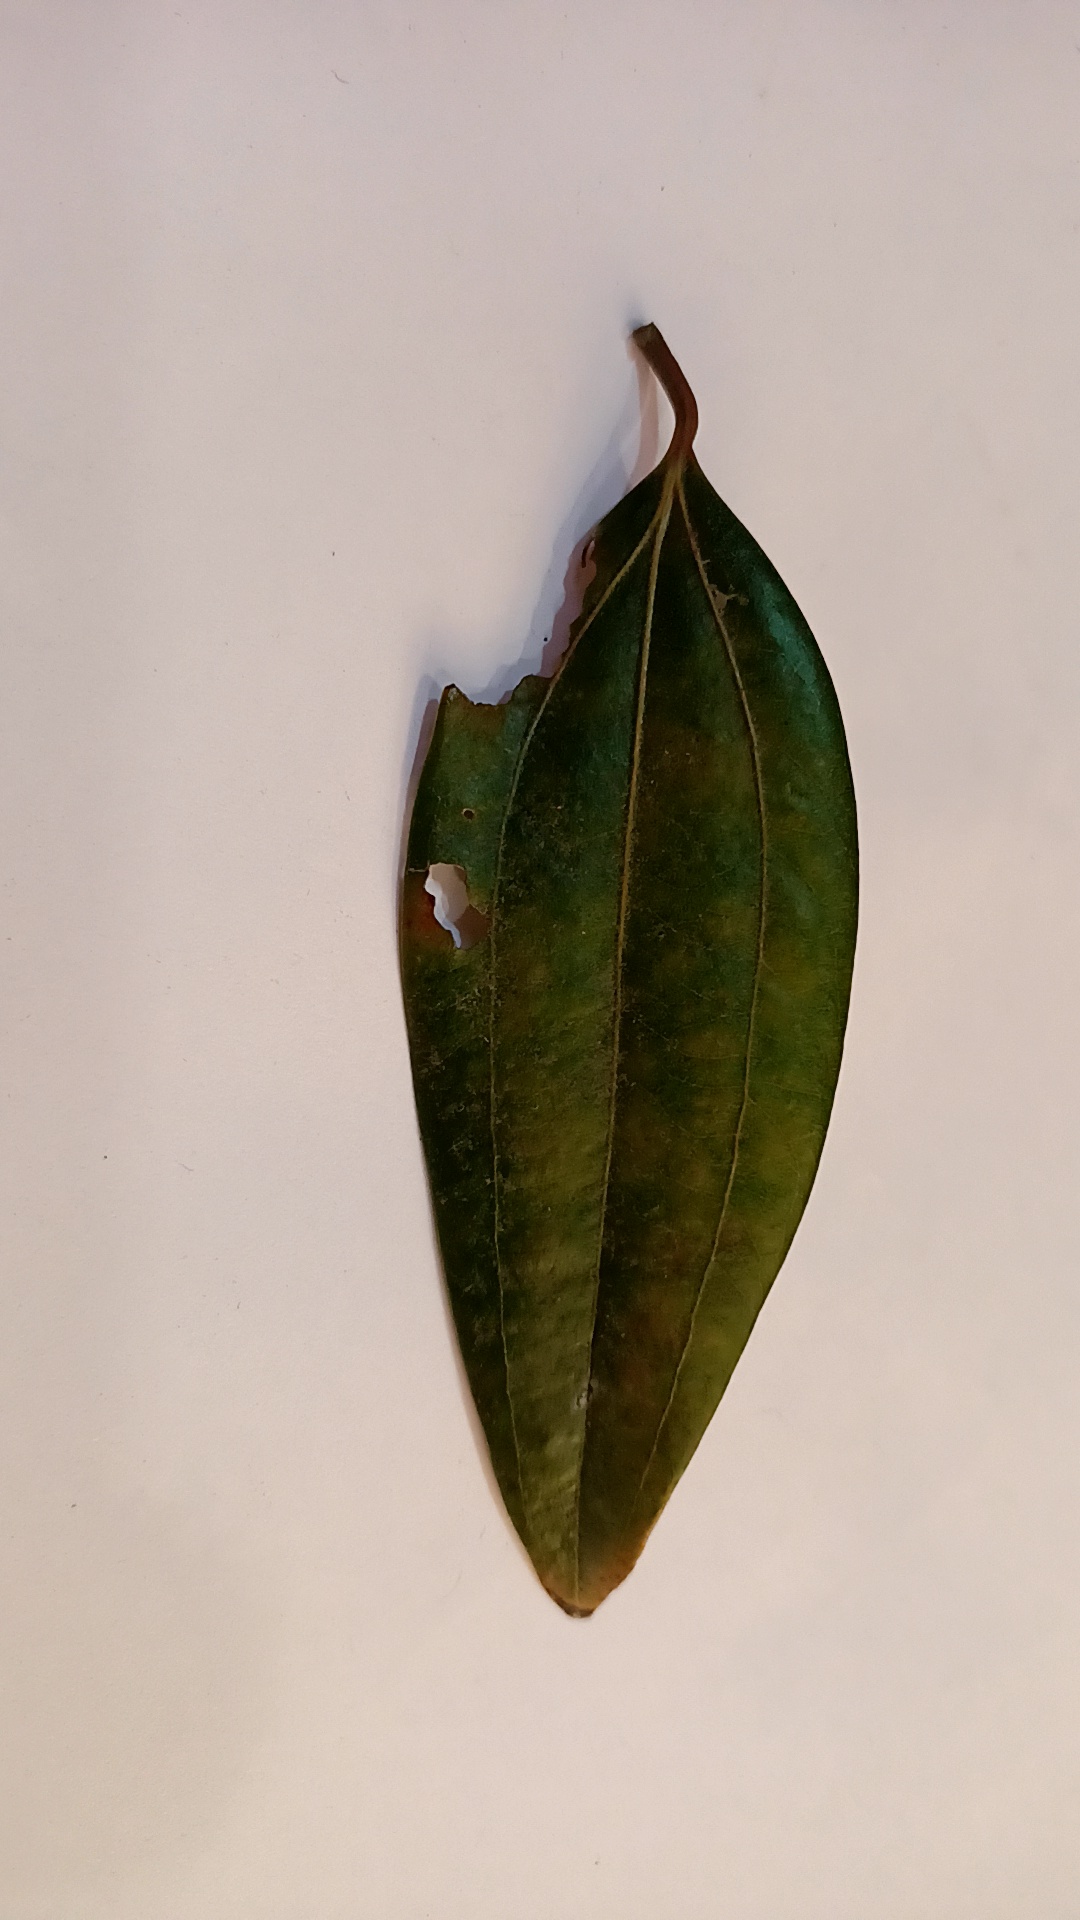
Label: Disease